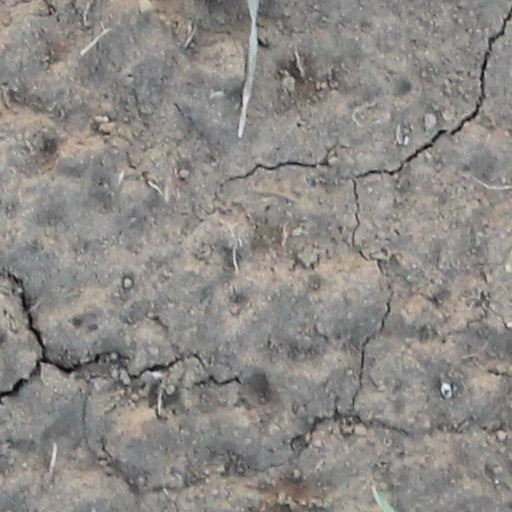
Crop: wheat